Cutinase

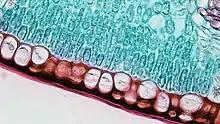
Cutin composes most of the waxy cuticle layer around plant cells. In order to enter plant cells, pathogens need to traverse this barrier.

Most plants have a layer composed of cutin, called the cuticle, on their aboveground surfaces such as stems, leaves, and fruits. This layer of cutin is formed by a matrix-like structure that contains waxy components embedded in the carbohydrate layers. The molecule, cutin, which composes most of the cuticle matrix (40-80%), is composed primarily of fatty acid chains that are polymerized via carboxylic ester bonds.